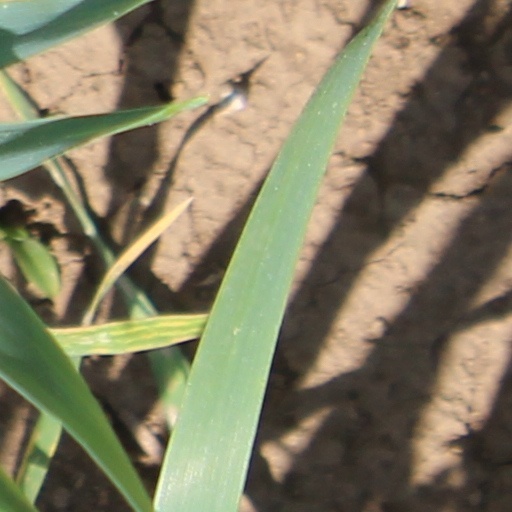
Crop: wheat